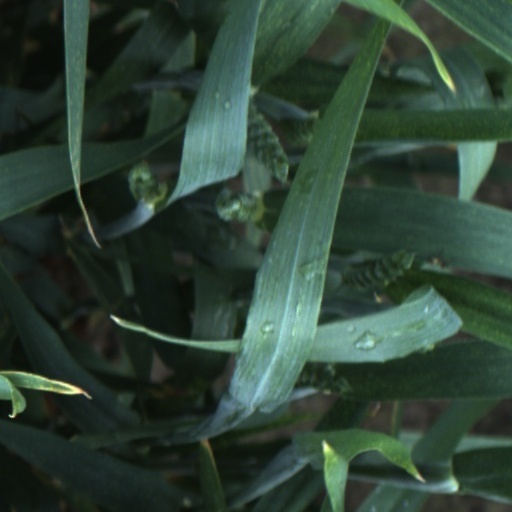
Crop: wheat